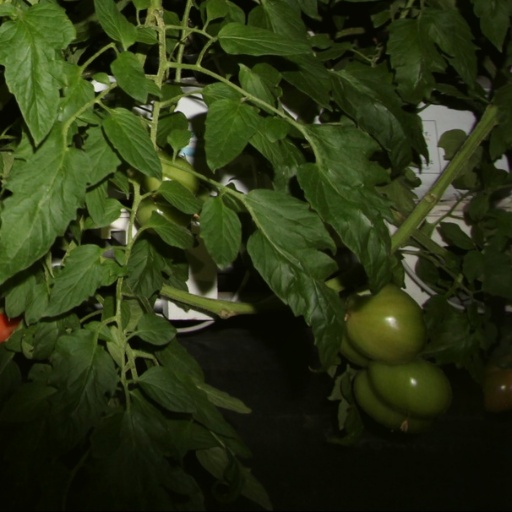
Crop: tomato